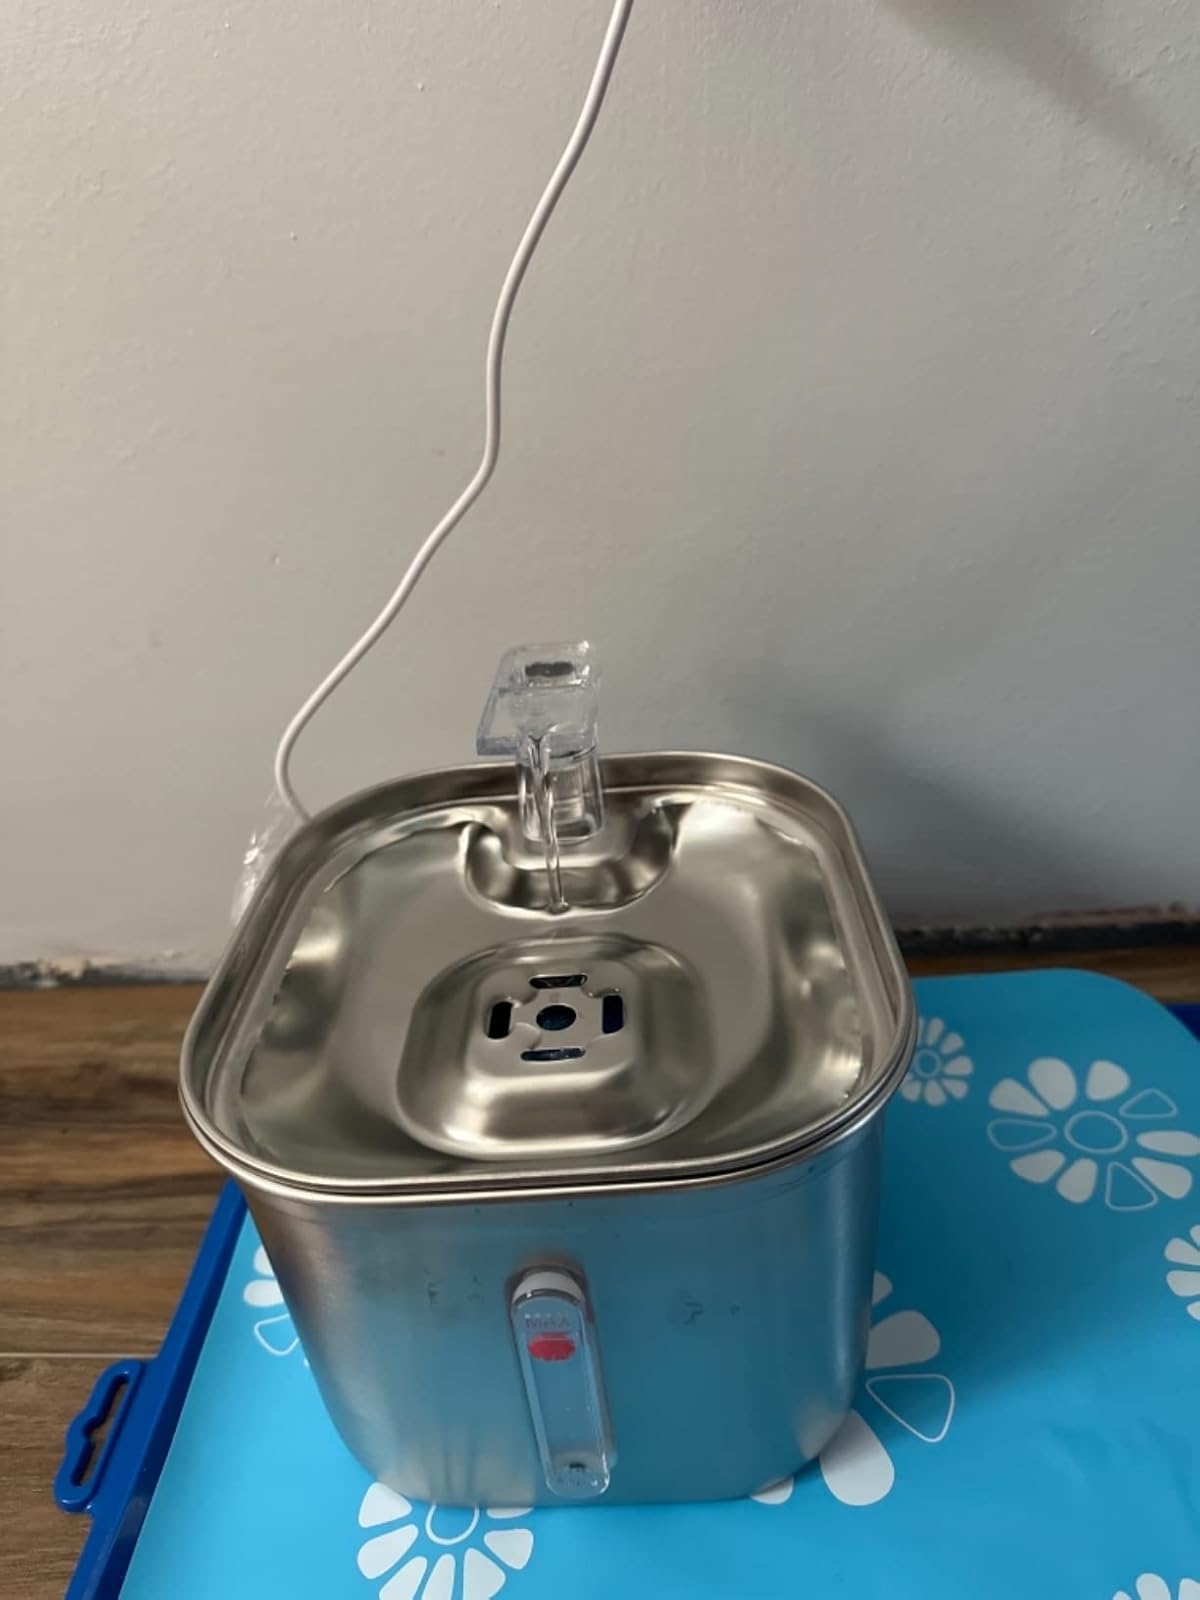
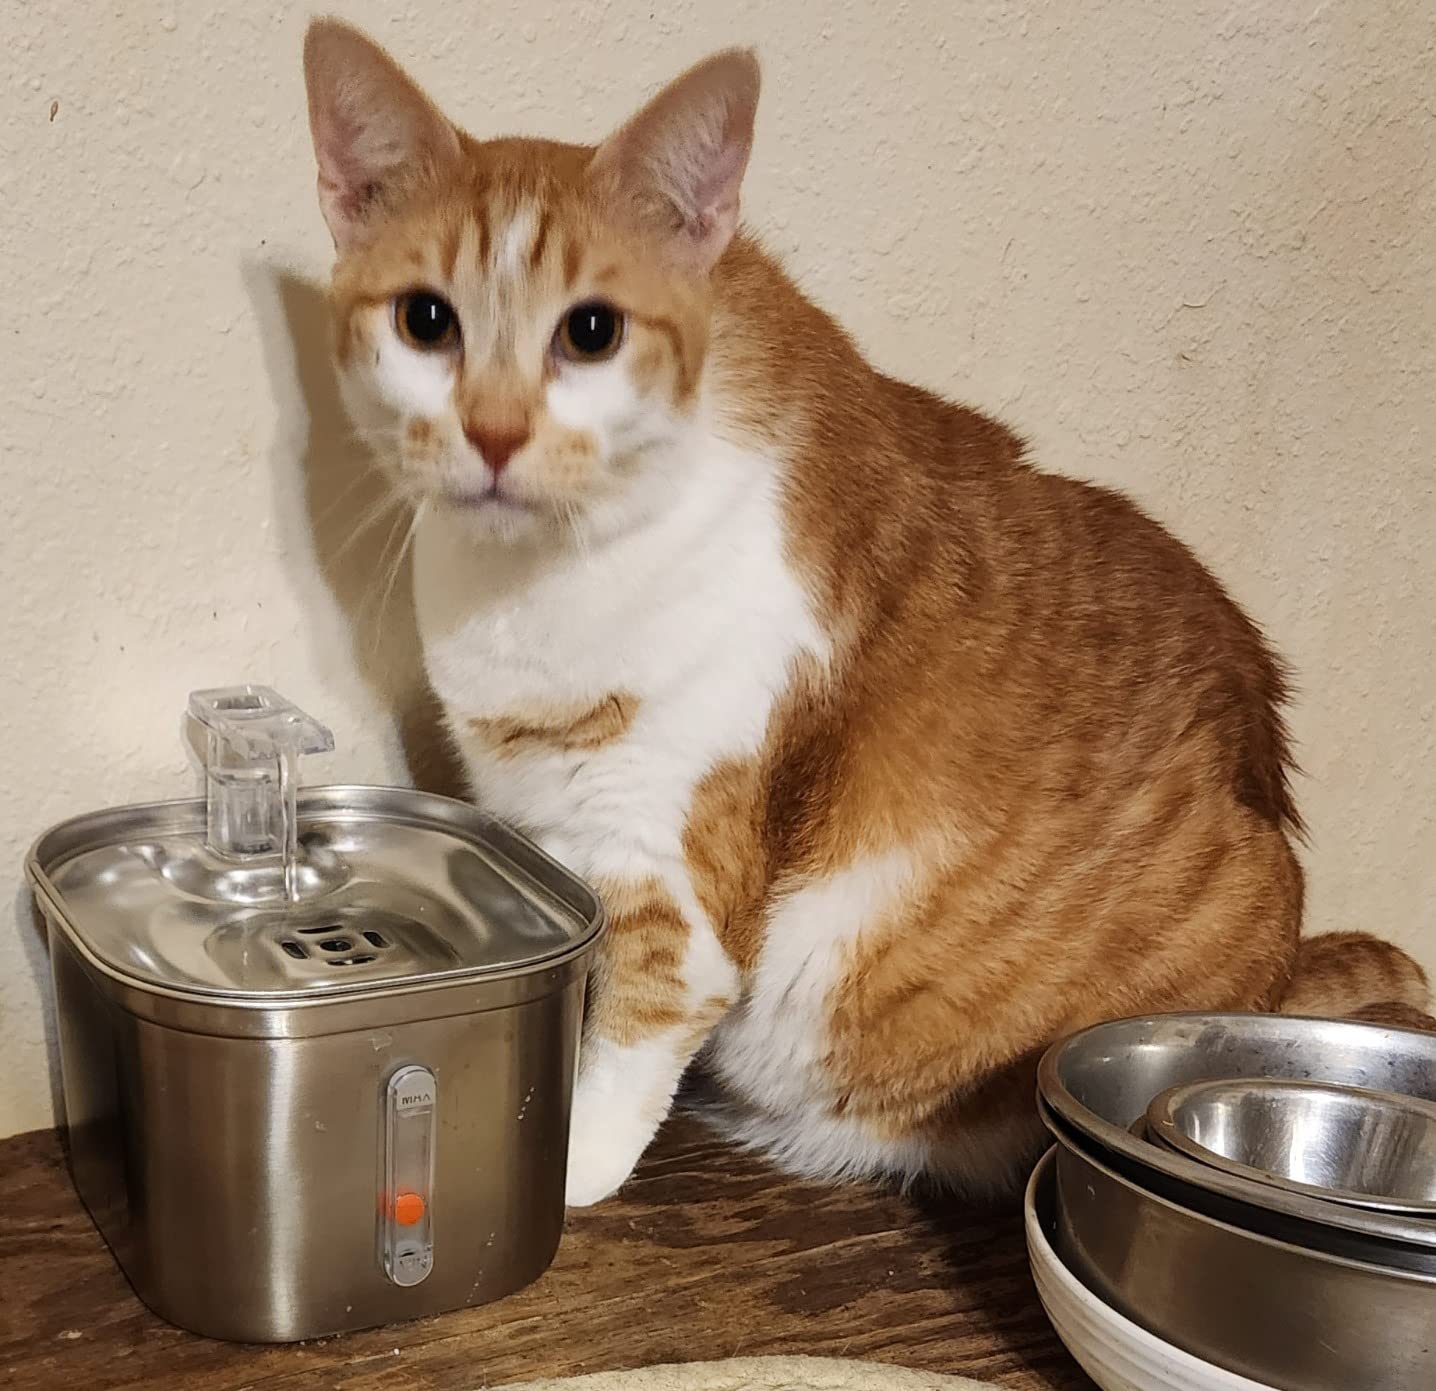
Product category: items_bowl
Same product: yes